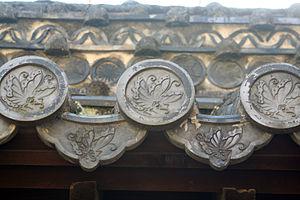
Le château de Himeji est un château japonais situé à Himeji dans la préfecture de Hyōgo.